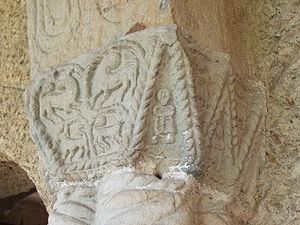
Art préroman ou plus souvent Architecture préromane sont des expressions employées pour désigner les œuvres construites durant la période qui s'étend entre la fin de l'art paléochrétien et les premiers arts romans vers l'an mille. La chute de l'Empire en Occident met fin à une certaine homogénéité architecturale, tandis que dans l'Empire romain d'Orient autour de Constantinople se développe l'art byzantin avec Justinien.